The Glass House season 1

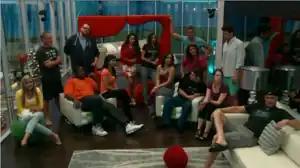
Top: Mike, Jeffrey, Holly, Andrea, Jacob, Robin and AlexBottom: Erica, Gene, Joy, Ashley, Apollo, Stephanie and Kevin

When the original fourteen players were revealed, a woman named Melissa was included. Days after the announcement, however, she was removed from ABC's website, and had been replaced with Holly. ABC has yet to confirm why Melissa will not be participating on the show. The original fourteen contestants entered the house on June 11. On Day 5, Jacob voluntarily left the show during limbo and was not replaced.